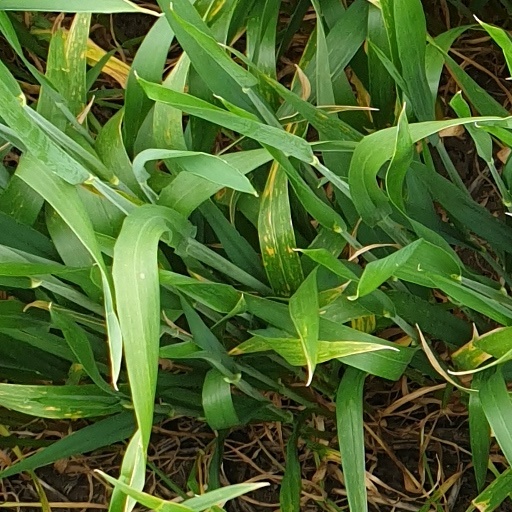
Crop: wheat